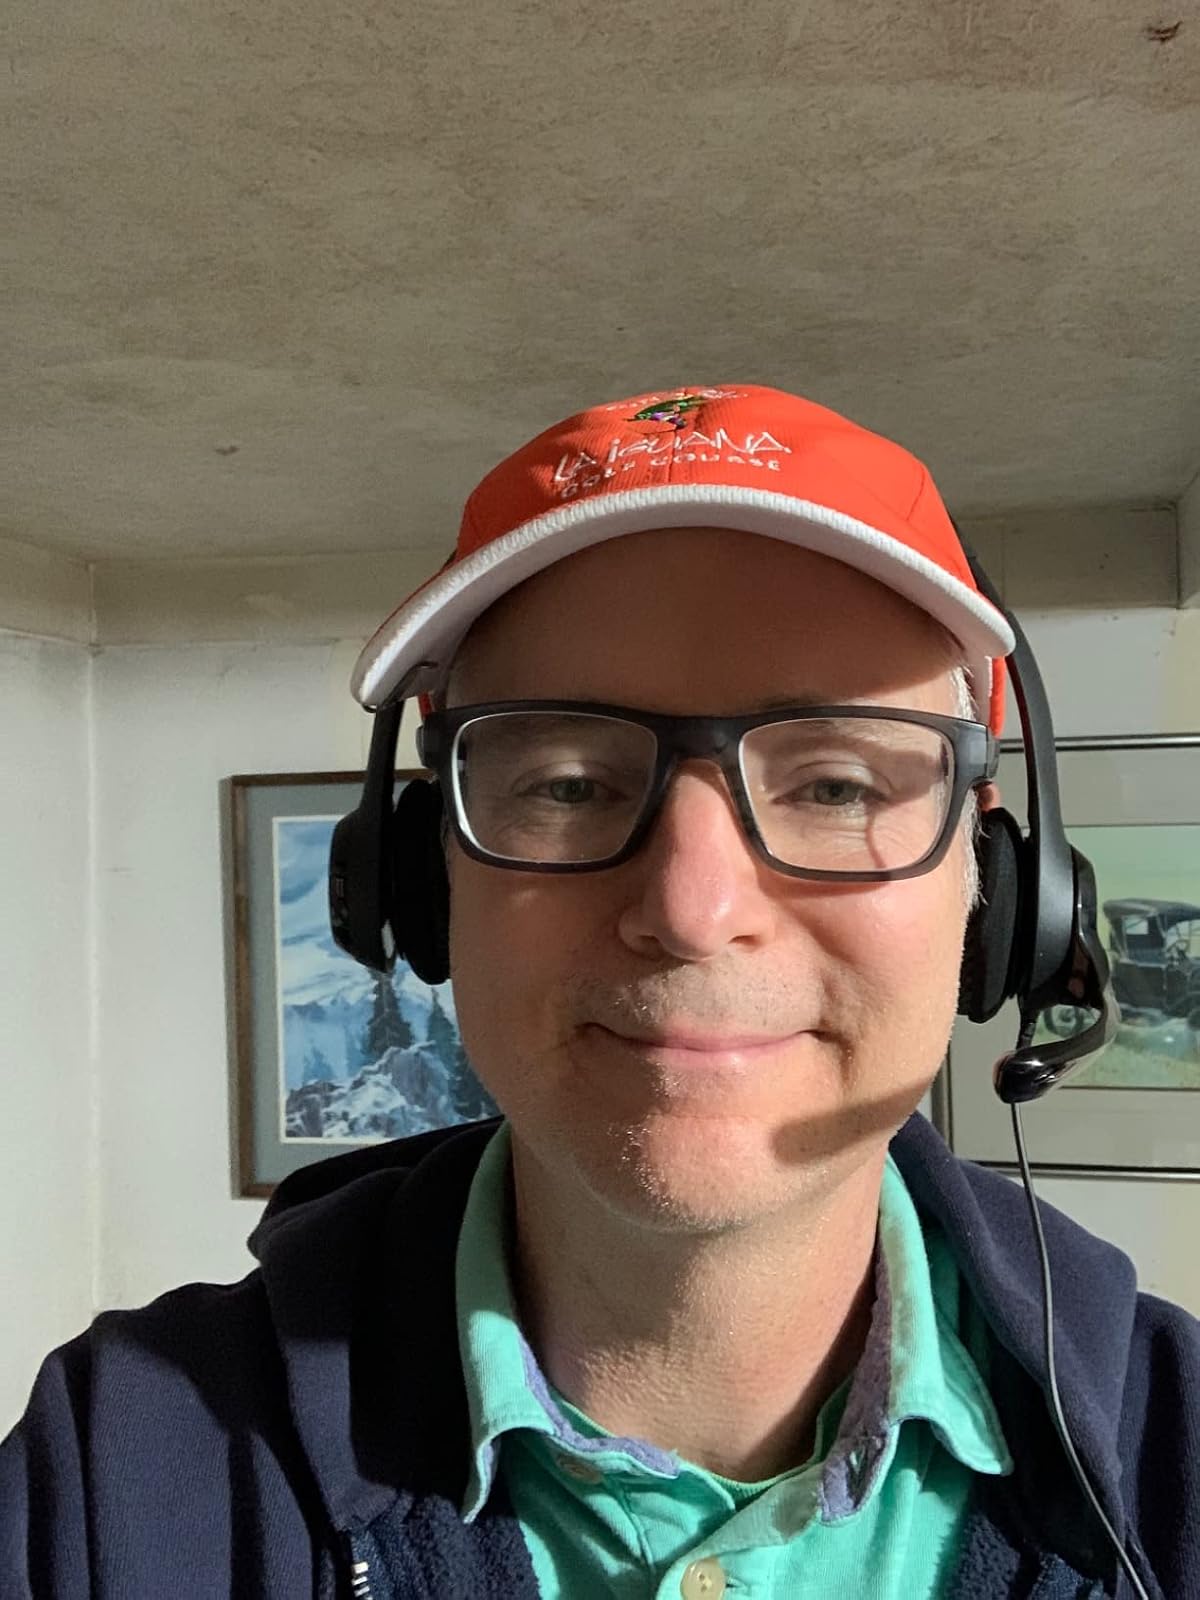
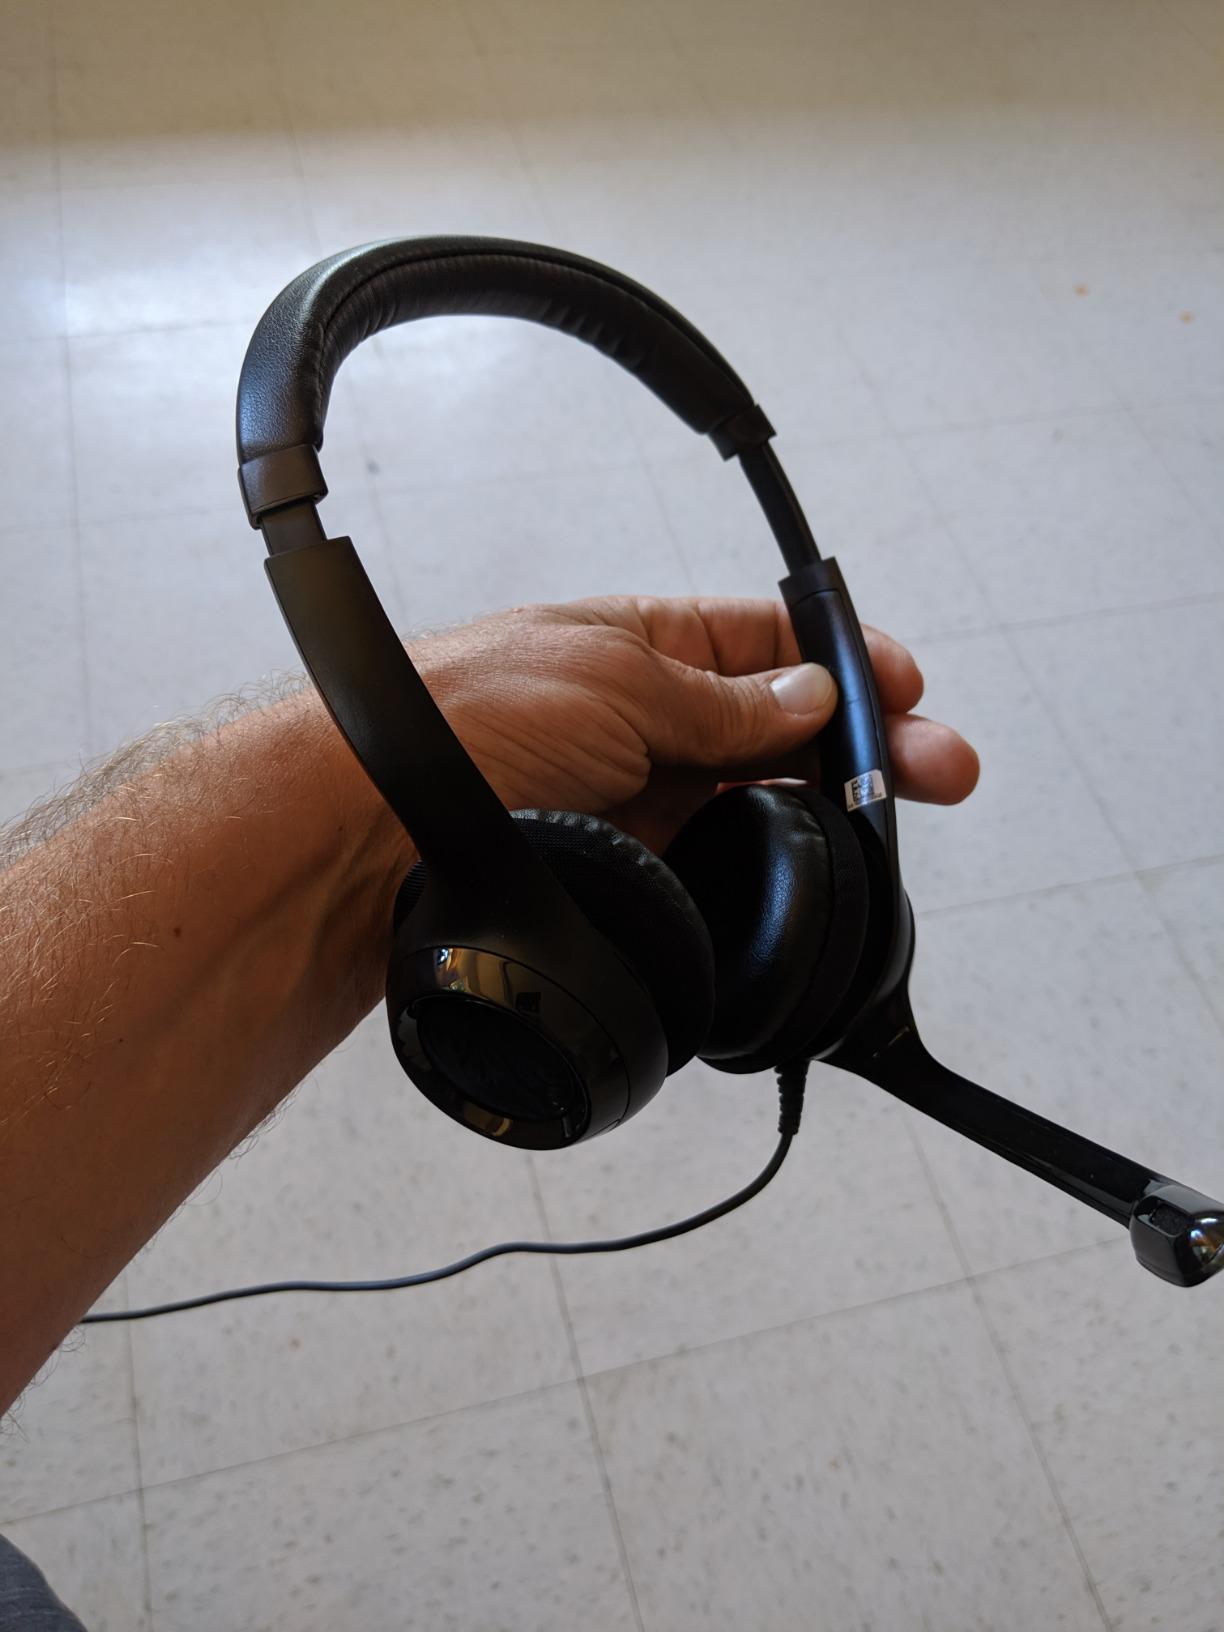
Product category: headphones
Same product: yes